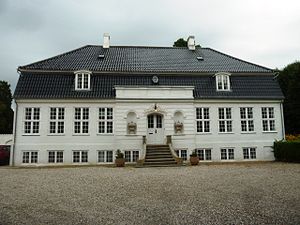
Carlsminde
Carlsminde
Carlsminde er et landsted i rokokostil beliggende Søllerødvej 30 i Søllerød, Holte, Rudersdal Kommune. Bygningen er opført 1751 og huser siden 1971 partiet Venstres Landsorganisation. Carlsminde har bl.a. været ejet af etatsråd Isak Glückstadt.